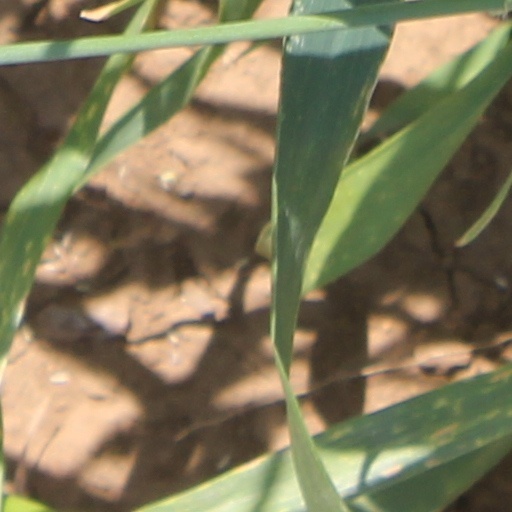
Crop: wheat